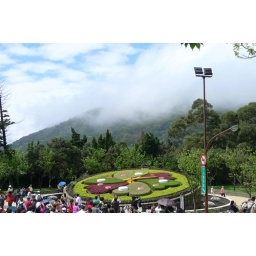
flower clock, but too many people around the clock